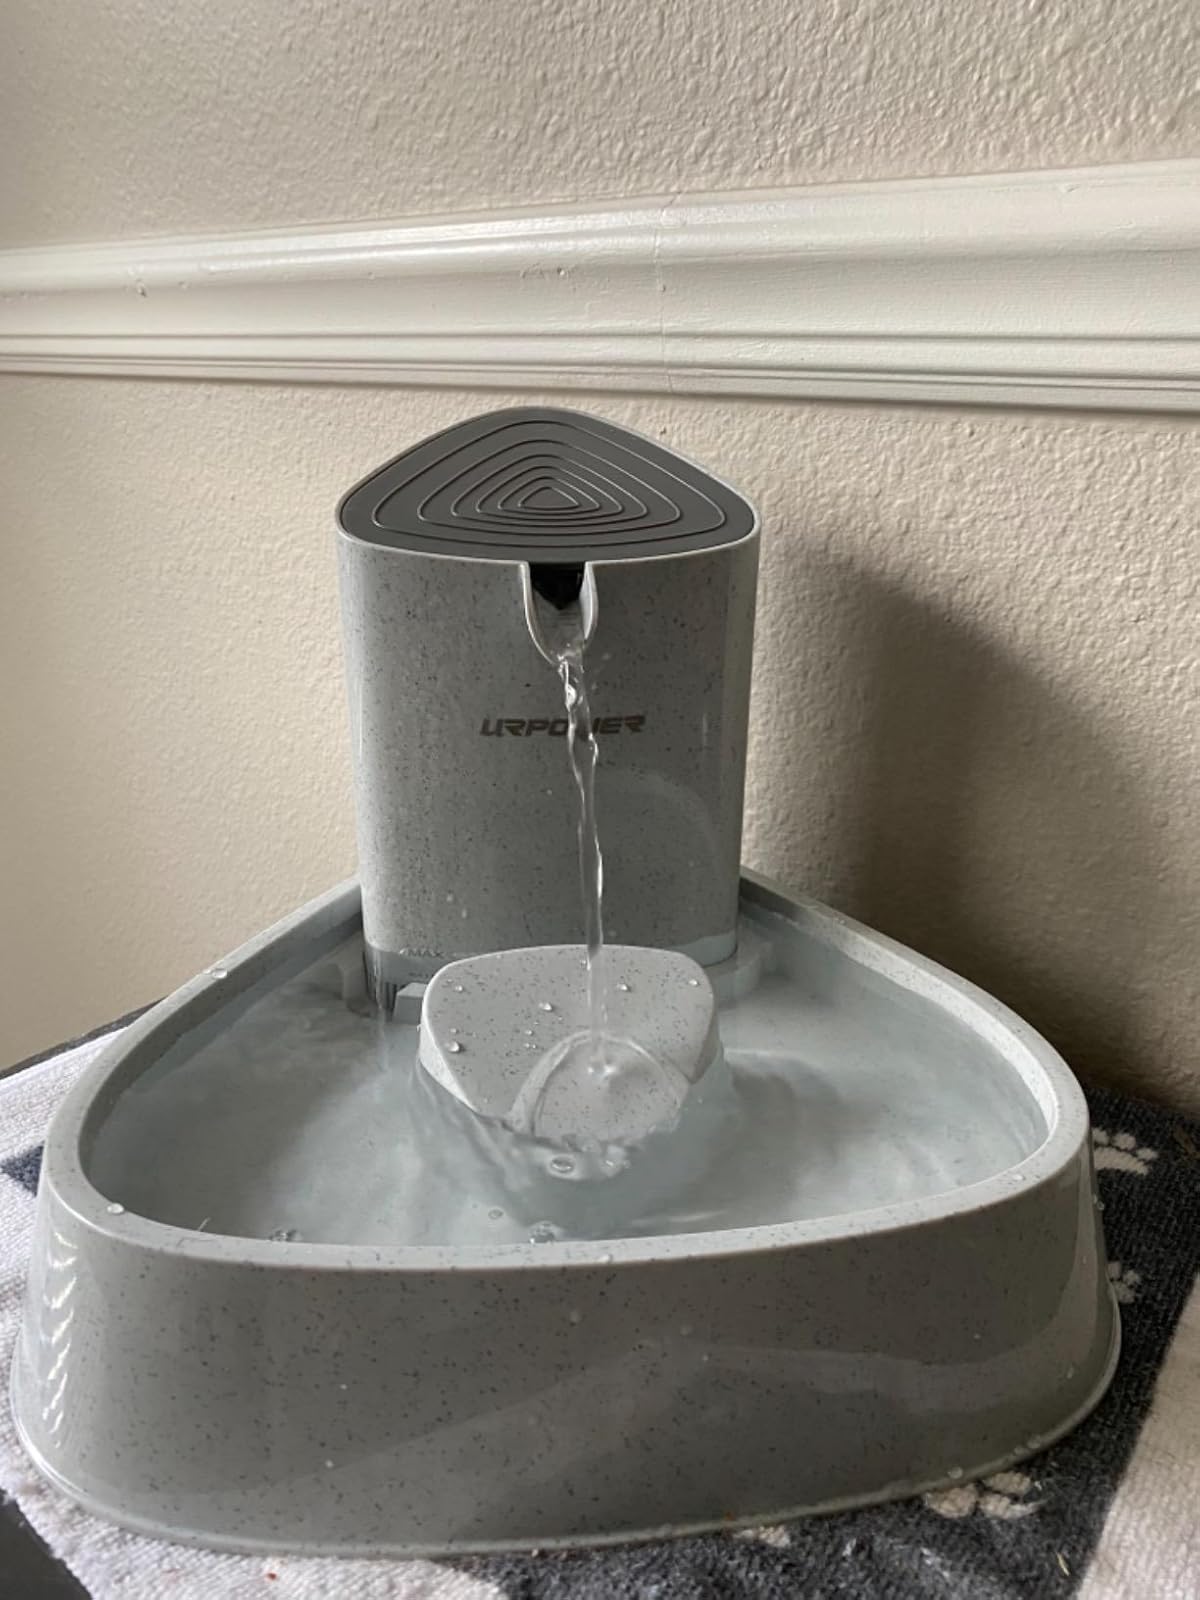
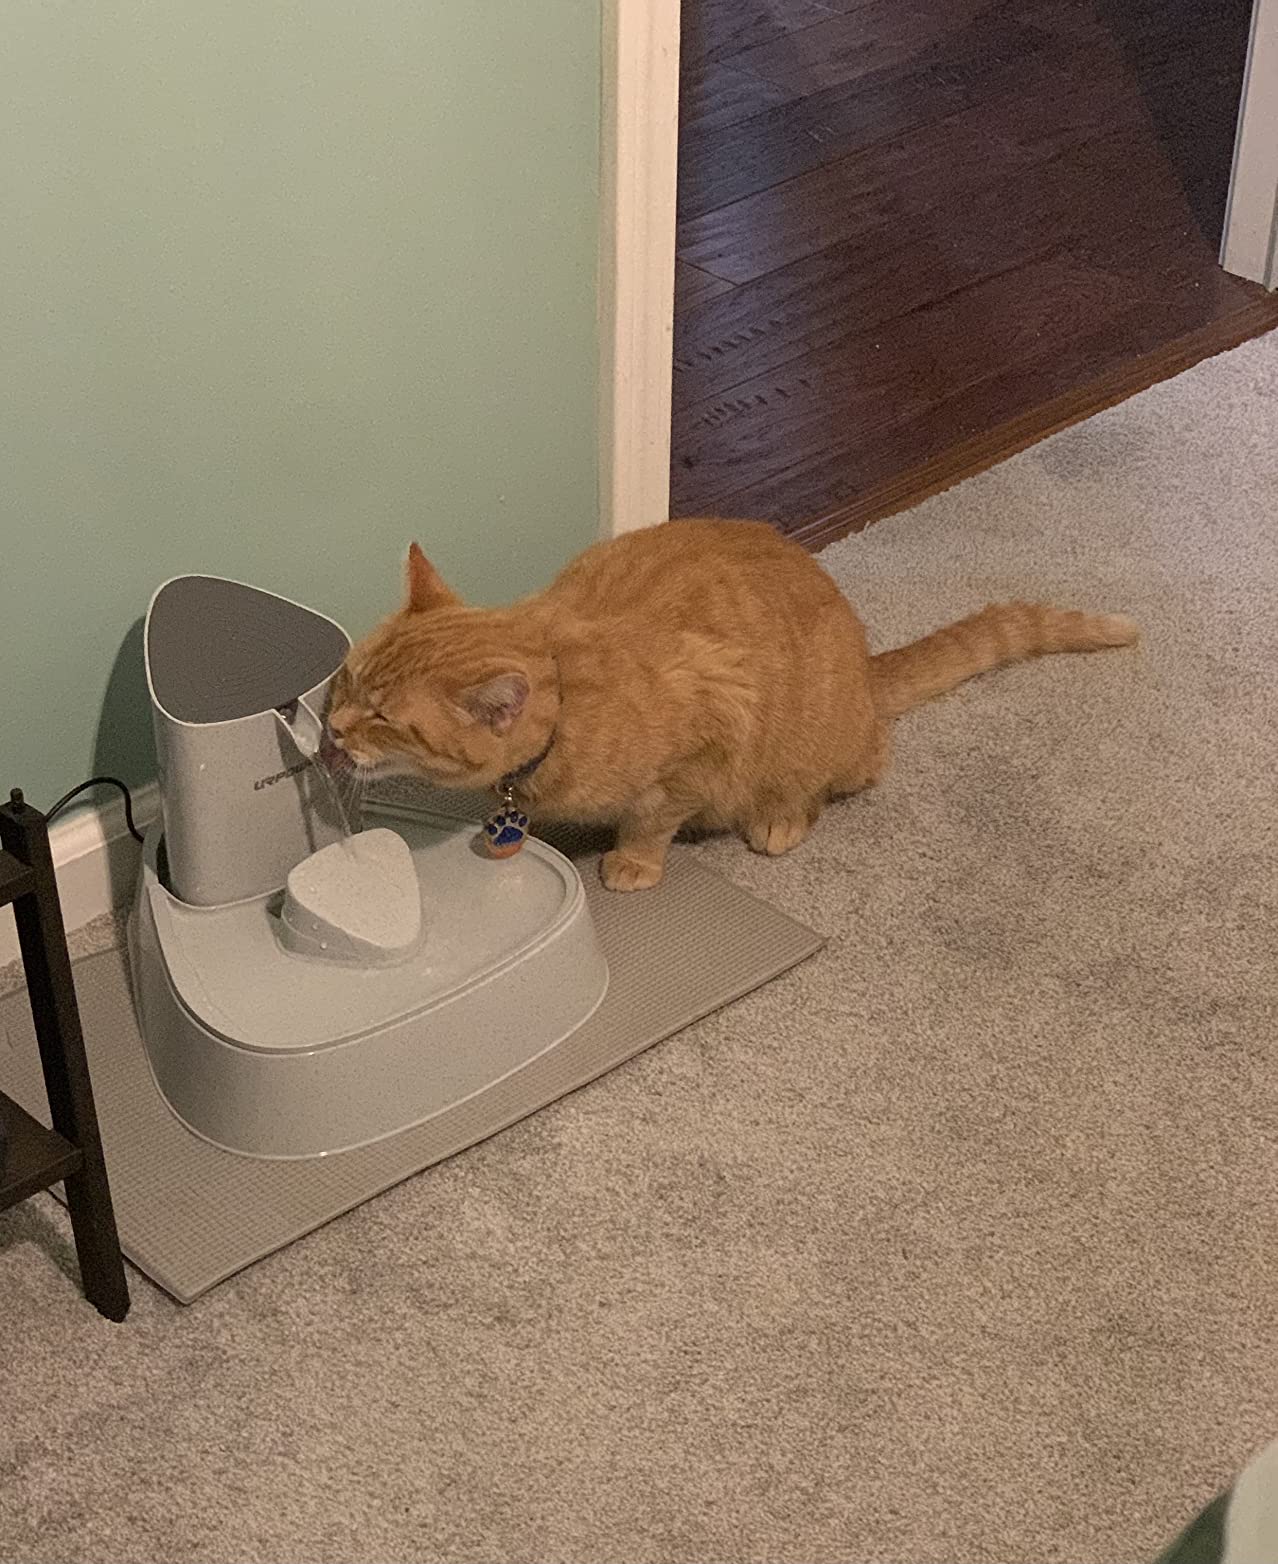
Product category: items_bowl
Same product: yes